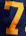
Number: 7